Book of Zephaniah

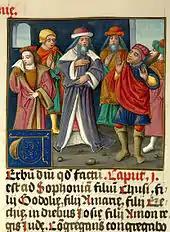
Illustration depicting Zephaniah addressing the people, from a French 16th-century Bible

More consistently than any other prophetic book, Zephaniah focuses on "the day of the Lord", developing this tradition from its first appearance in Amos. The day of the Lord tradition also appears in Isaiah, Ezekiel, Obadiah, Joel, and Malachi.